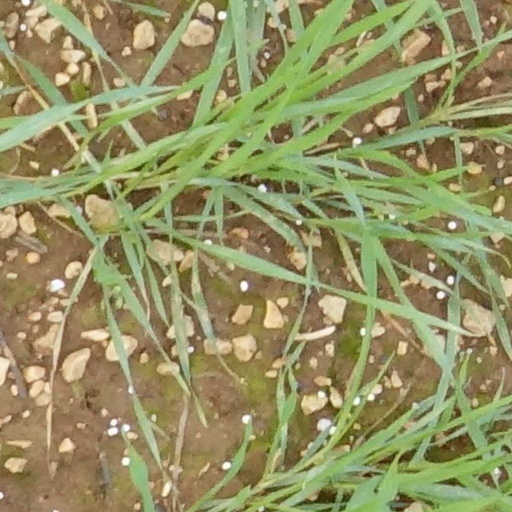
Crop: wheat